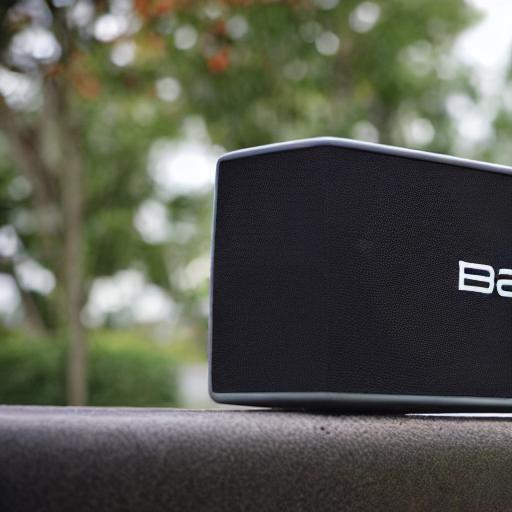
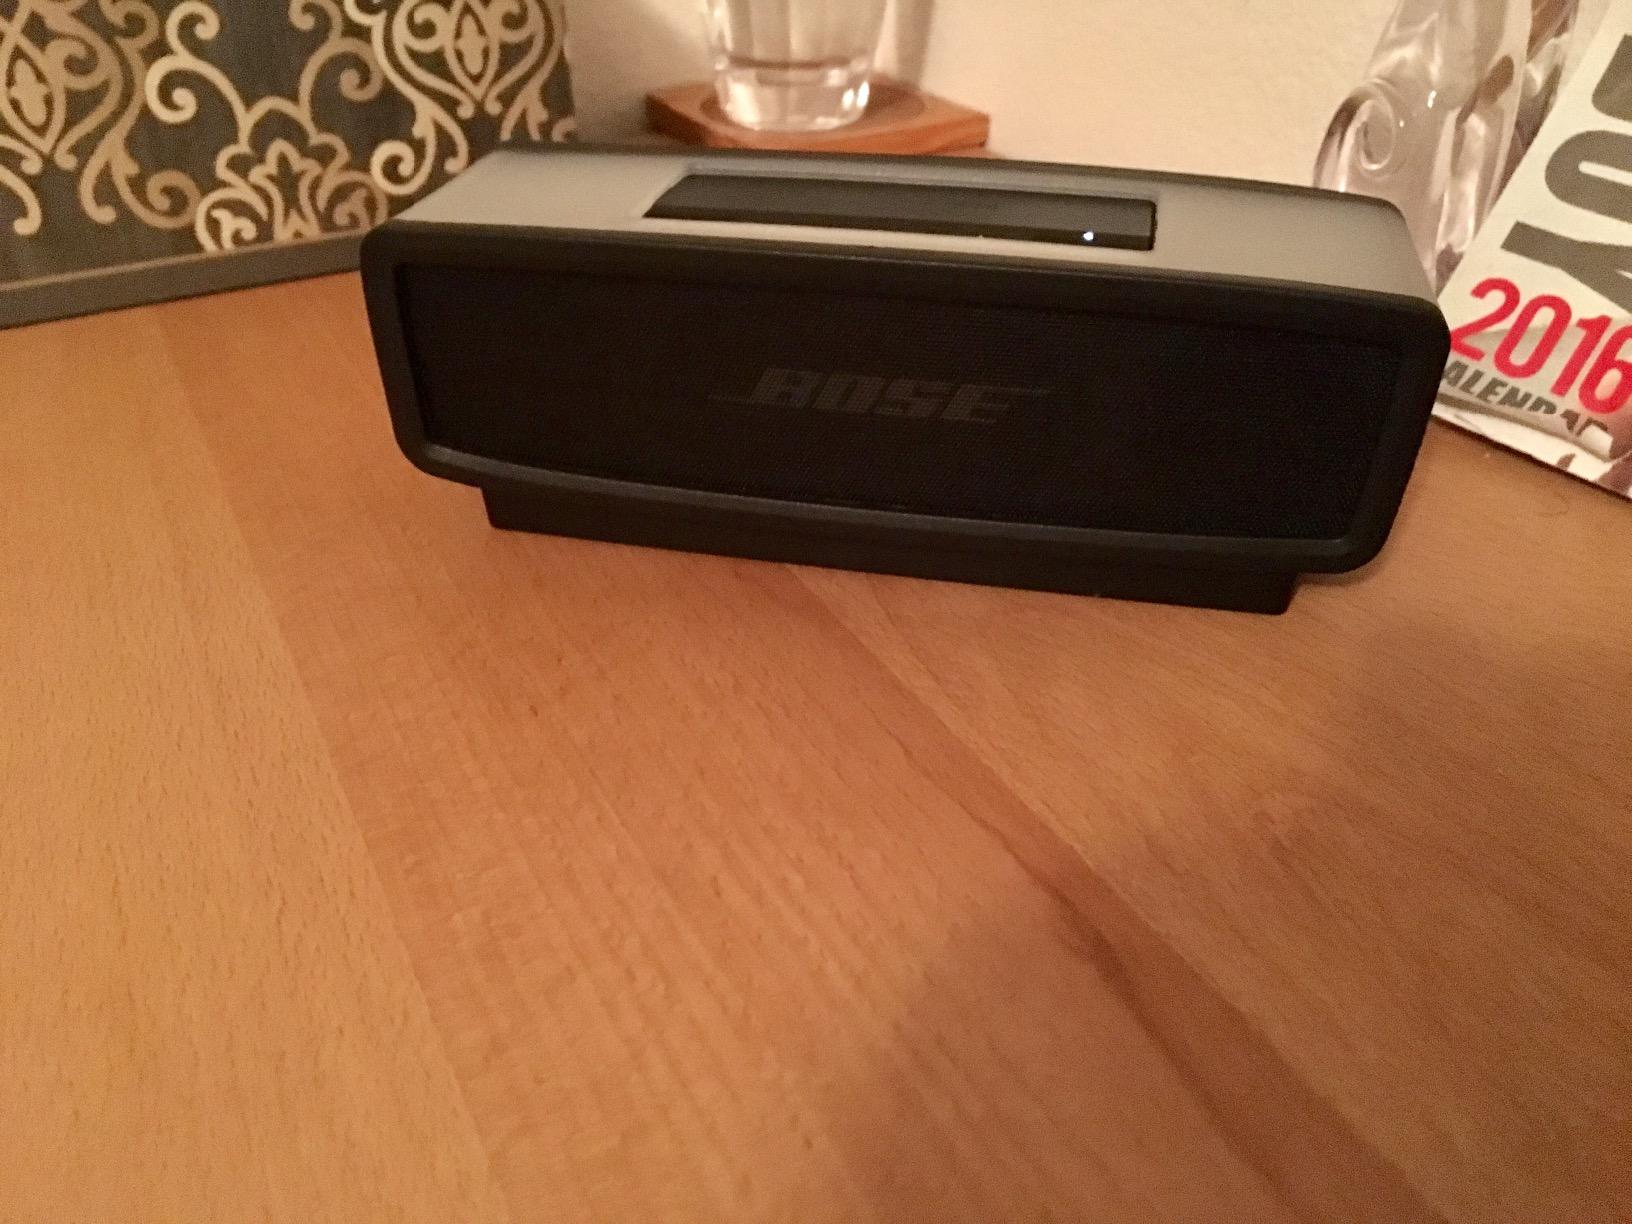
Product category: speaker
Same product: no